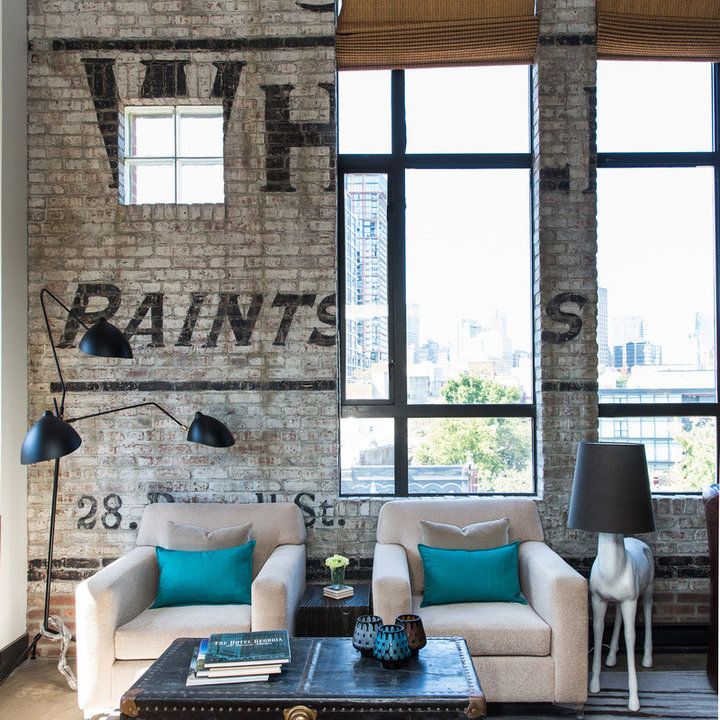
Style: Industrial